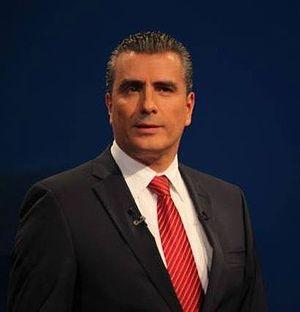
L'élection présidentielle costaricienne de 2014 se tient le 2 février 2014, le même jour que les élections législatives, et le 6 avril 2014 pour le second tour.
L'élection présidentielle costaricienne de 2010 pourvoit au remplacement d'Óscar Arias Sánchez à la présidence de la république du Costa Rica pour les quatre prochaines années. Elle a eu lieu le 7 février 2010, en même temps que les élections législatives. Laura Chinchilla est élue dès le premier tour avec 46,76 % des voix et devient la première femme présidente du pays.
Otto Guevara Guth, né le 13 octobre 1960 à San José, est un homme politique costaricien. Il représente le Mouvement Libertarien, dont il est le fondateur avec Raúl Costales et Rigoberto Stewart.